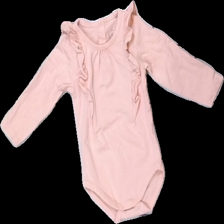
View: front
Type: Top
Category: Children
Brand: Missing
Colors: Pink
Material: 100% cotton
Cut: Regular
Size: 68
Season: All
Damage location: bottom left
Price range: 50-100
Recommended usage: Reuse
Description: rosa långärmad body
Comment: body